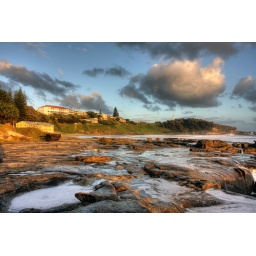
Ocean rock pool at Yamba beach with waves breaking over